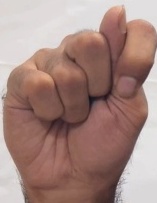
ASL sign: T